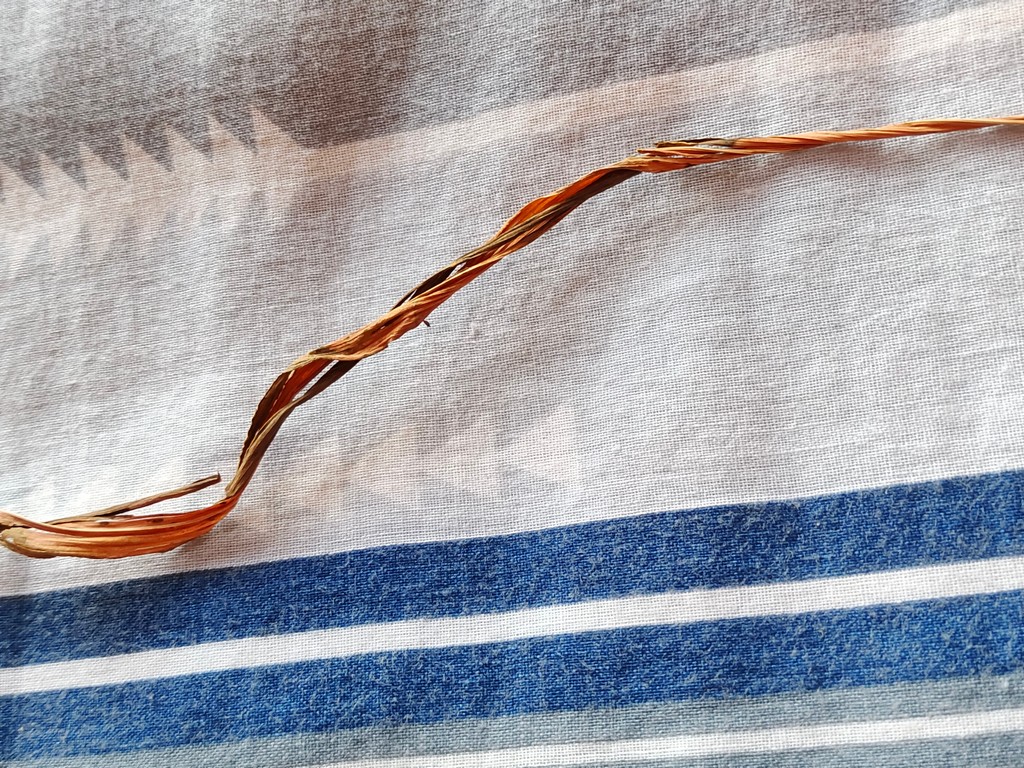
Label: Dried